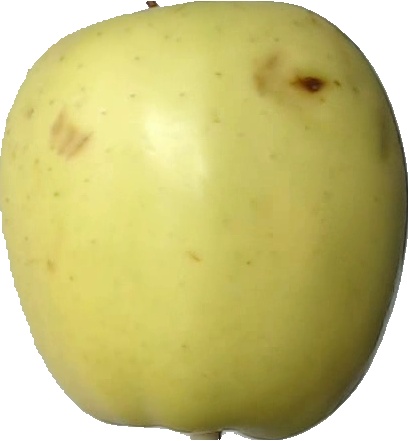
Label: apple_golden_2